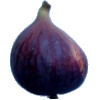
Label: Fig 1